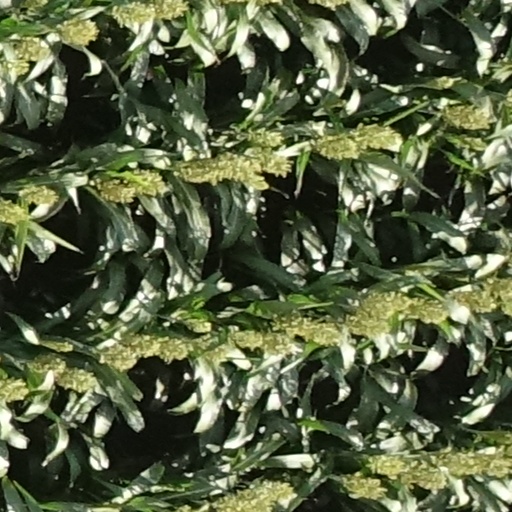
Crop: sorghum